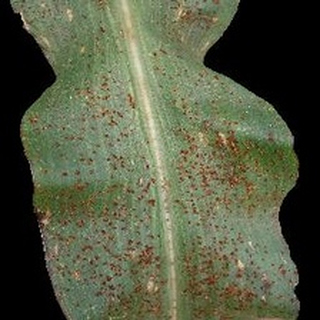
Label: corn_common_rust